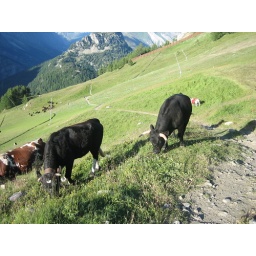
pasture in the mountain